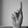
ASL letter: K